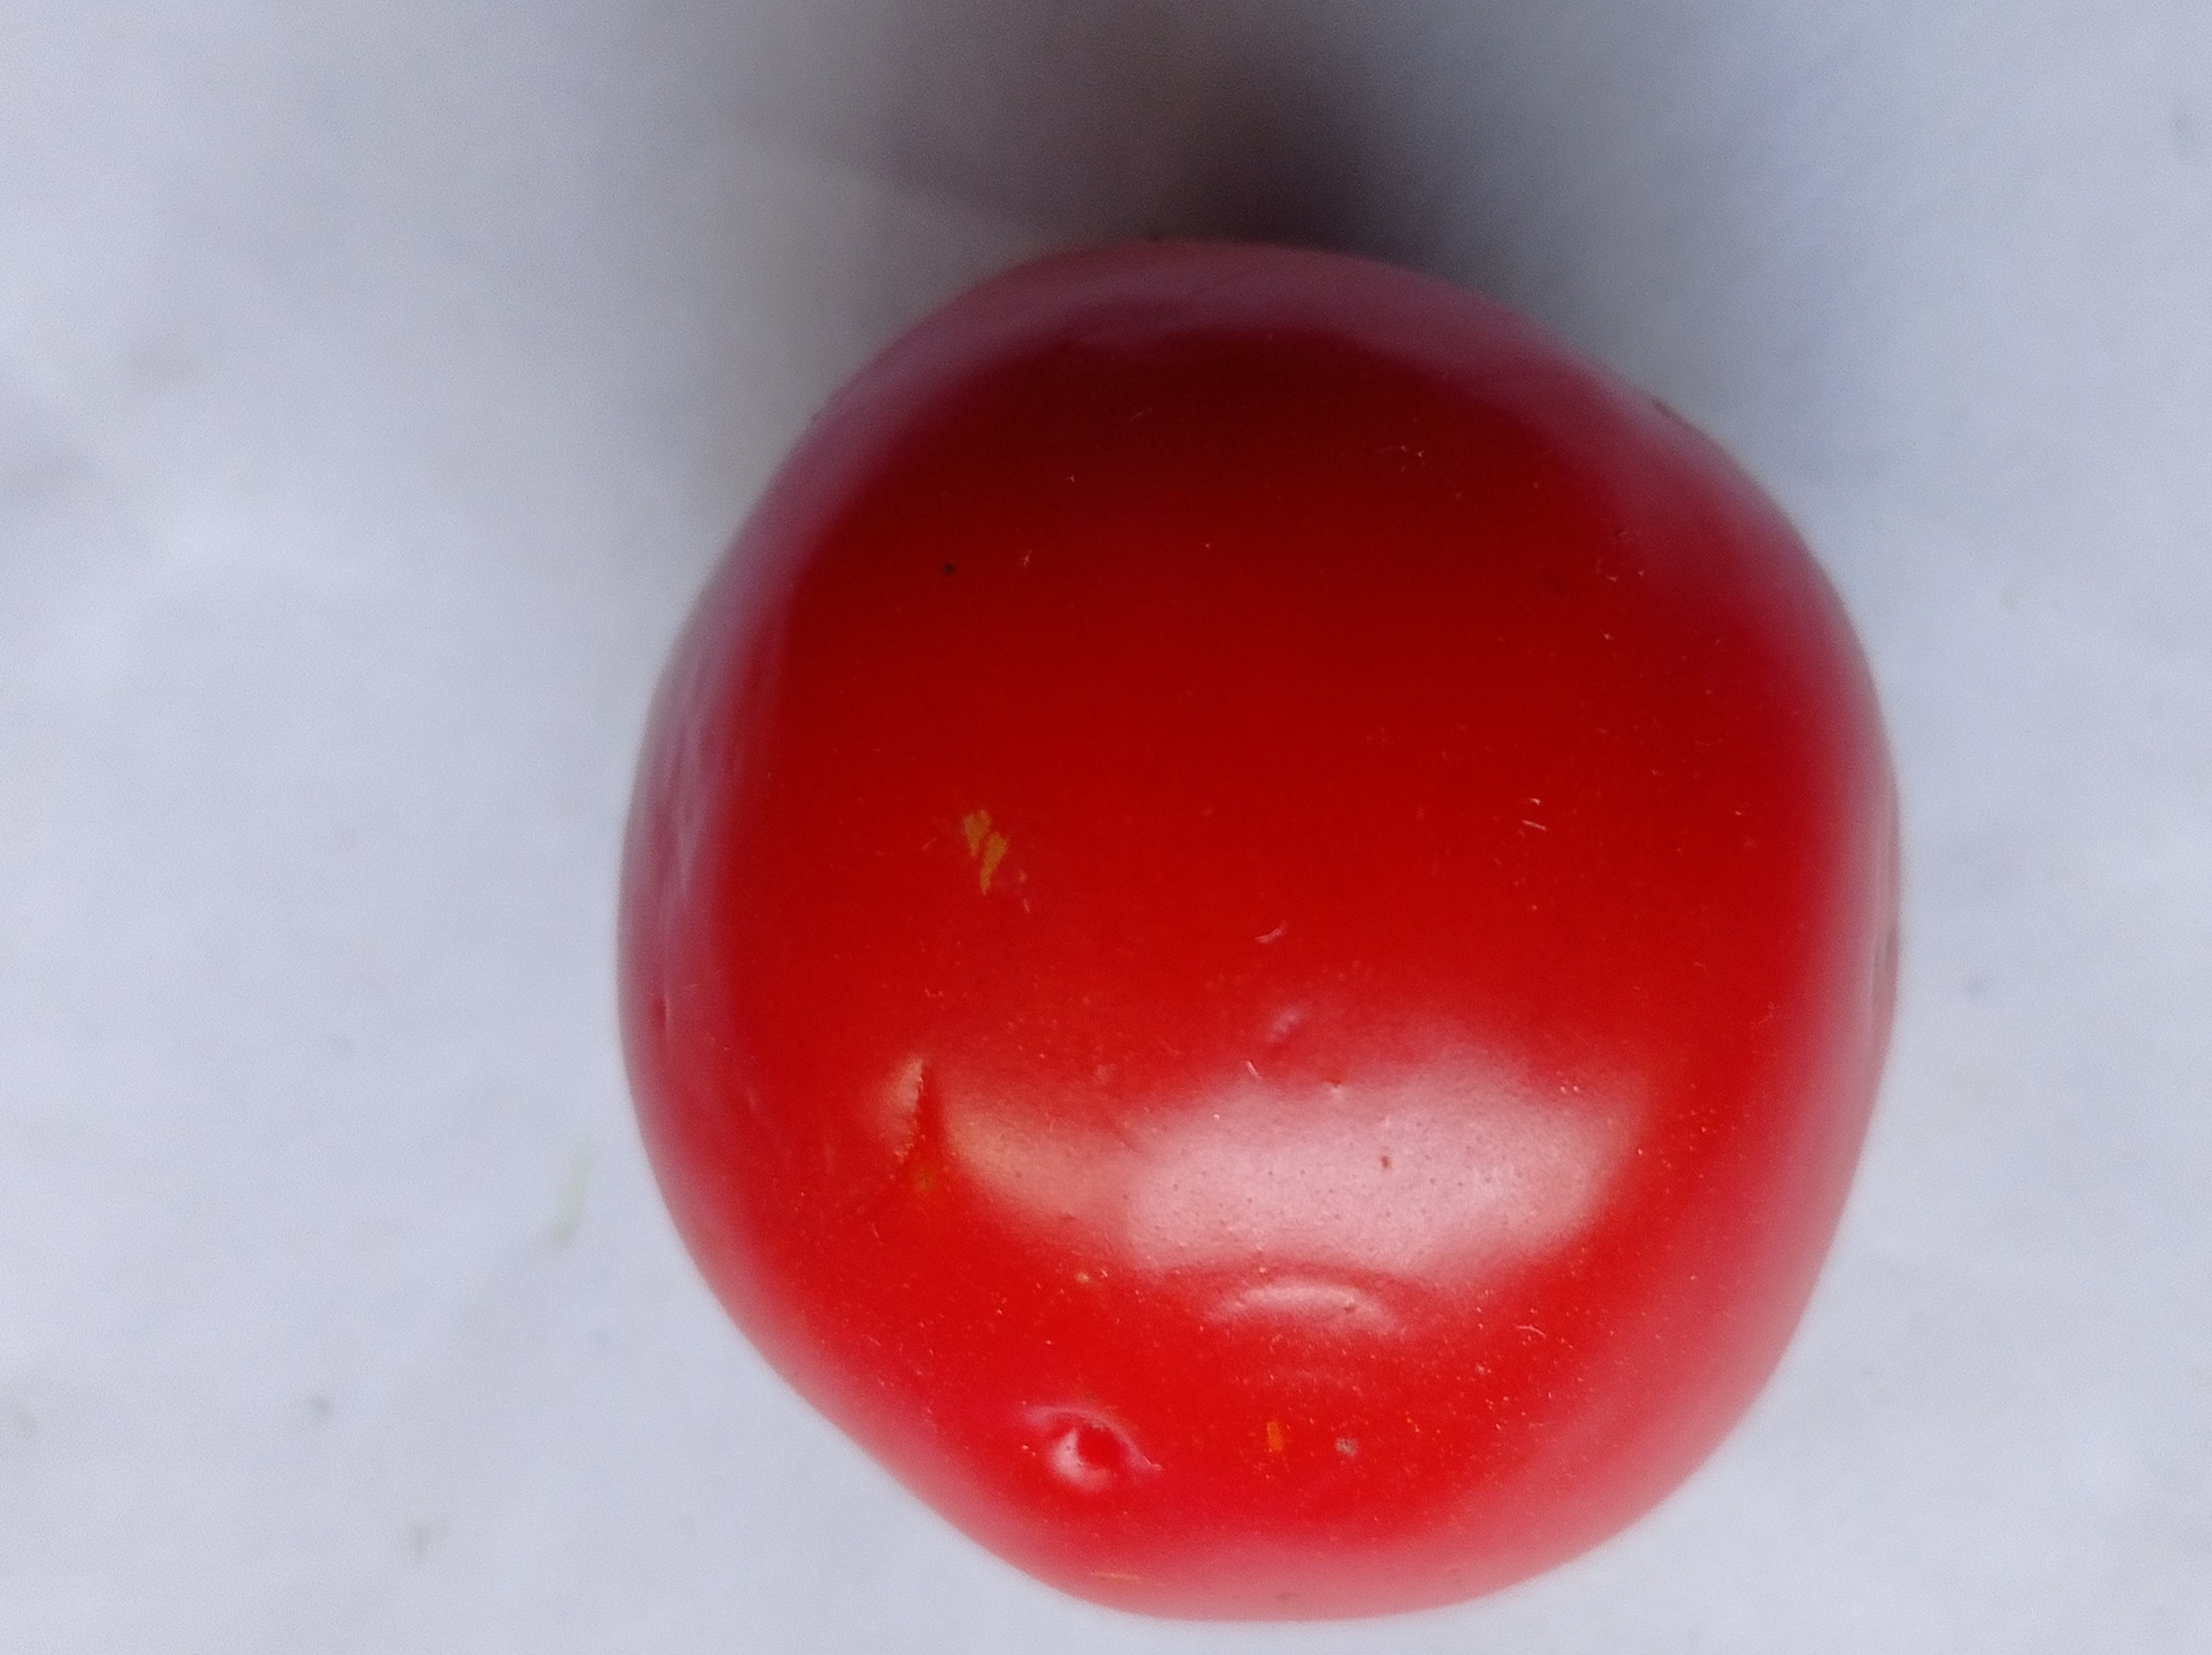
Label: Fresh